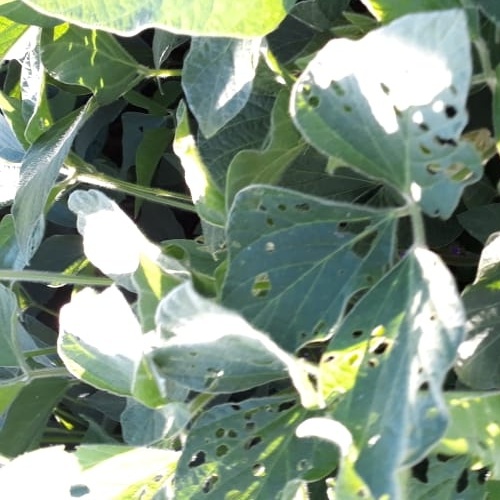
Label: Caterpillar